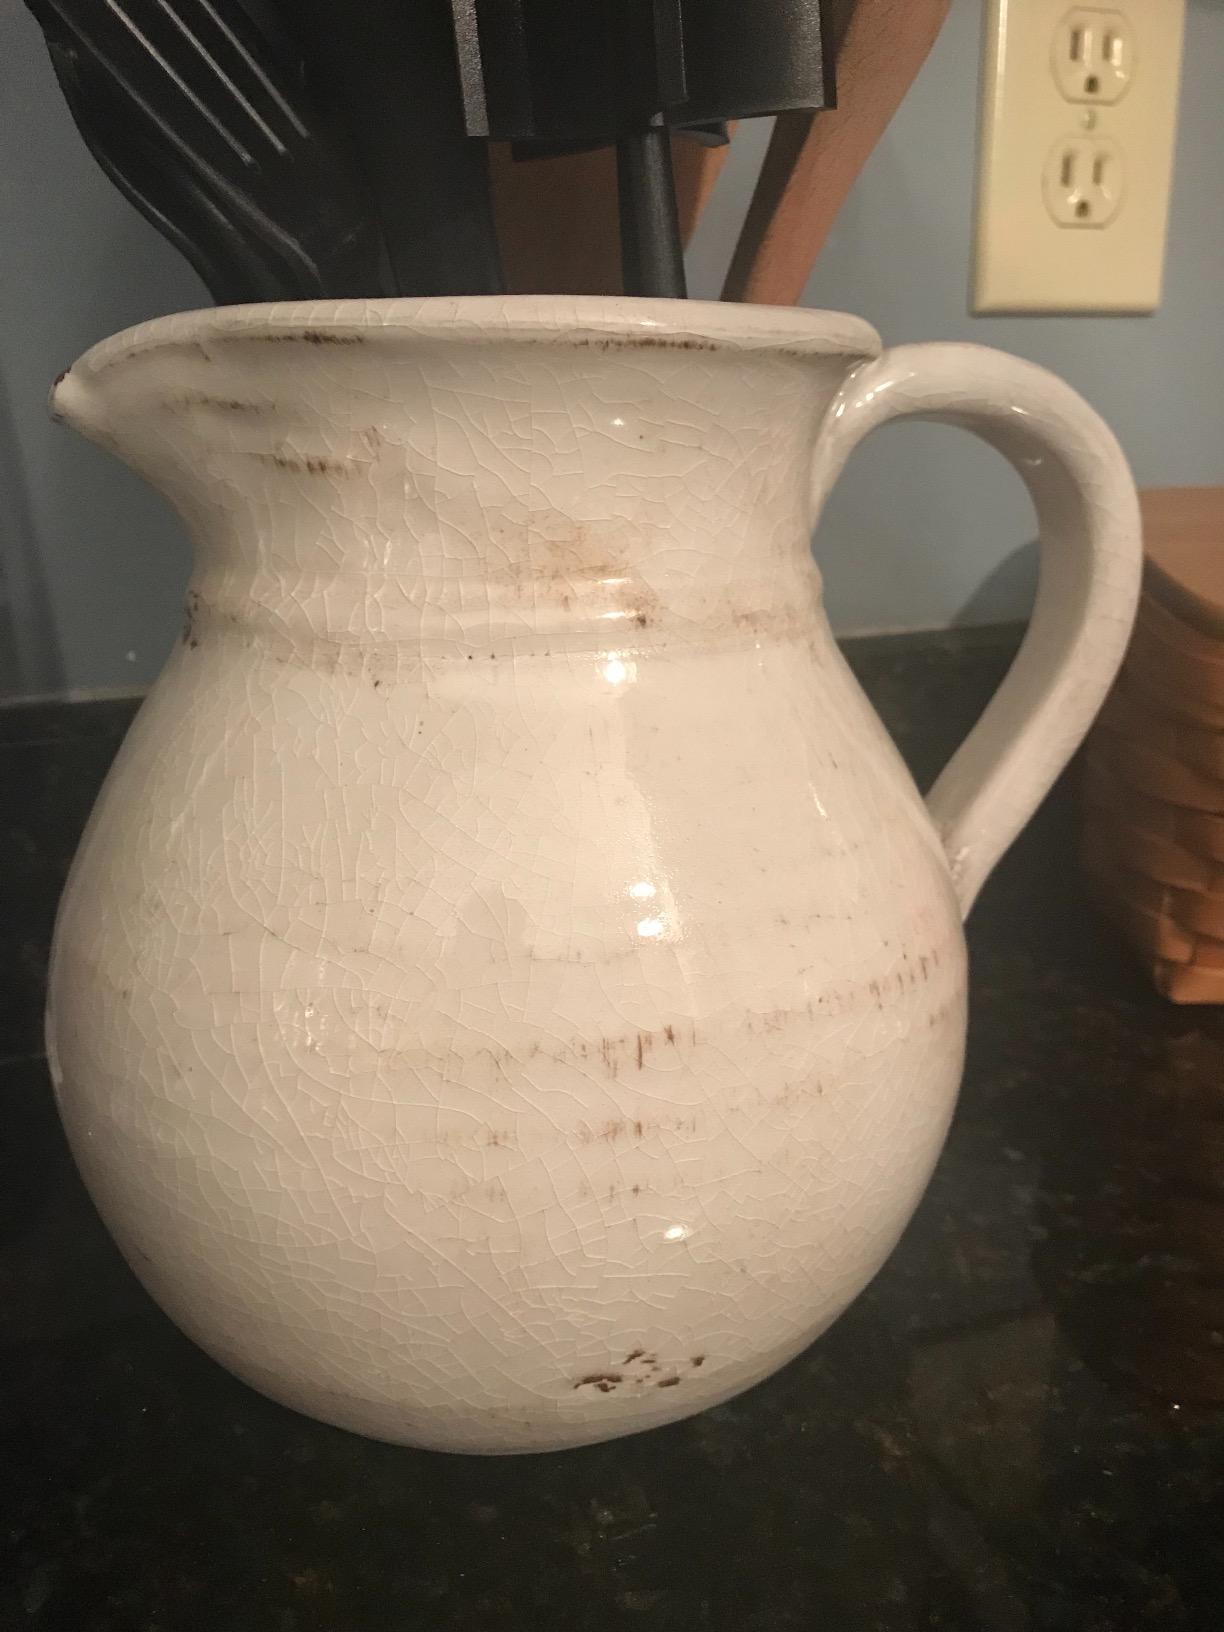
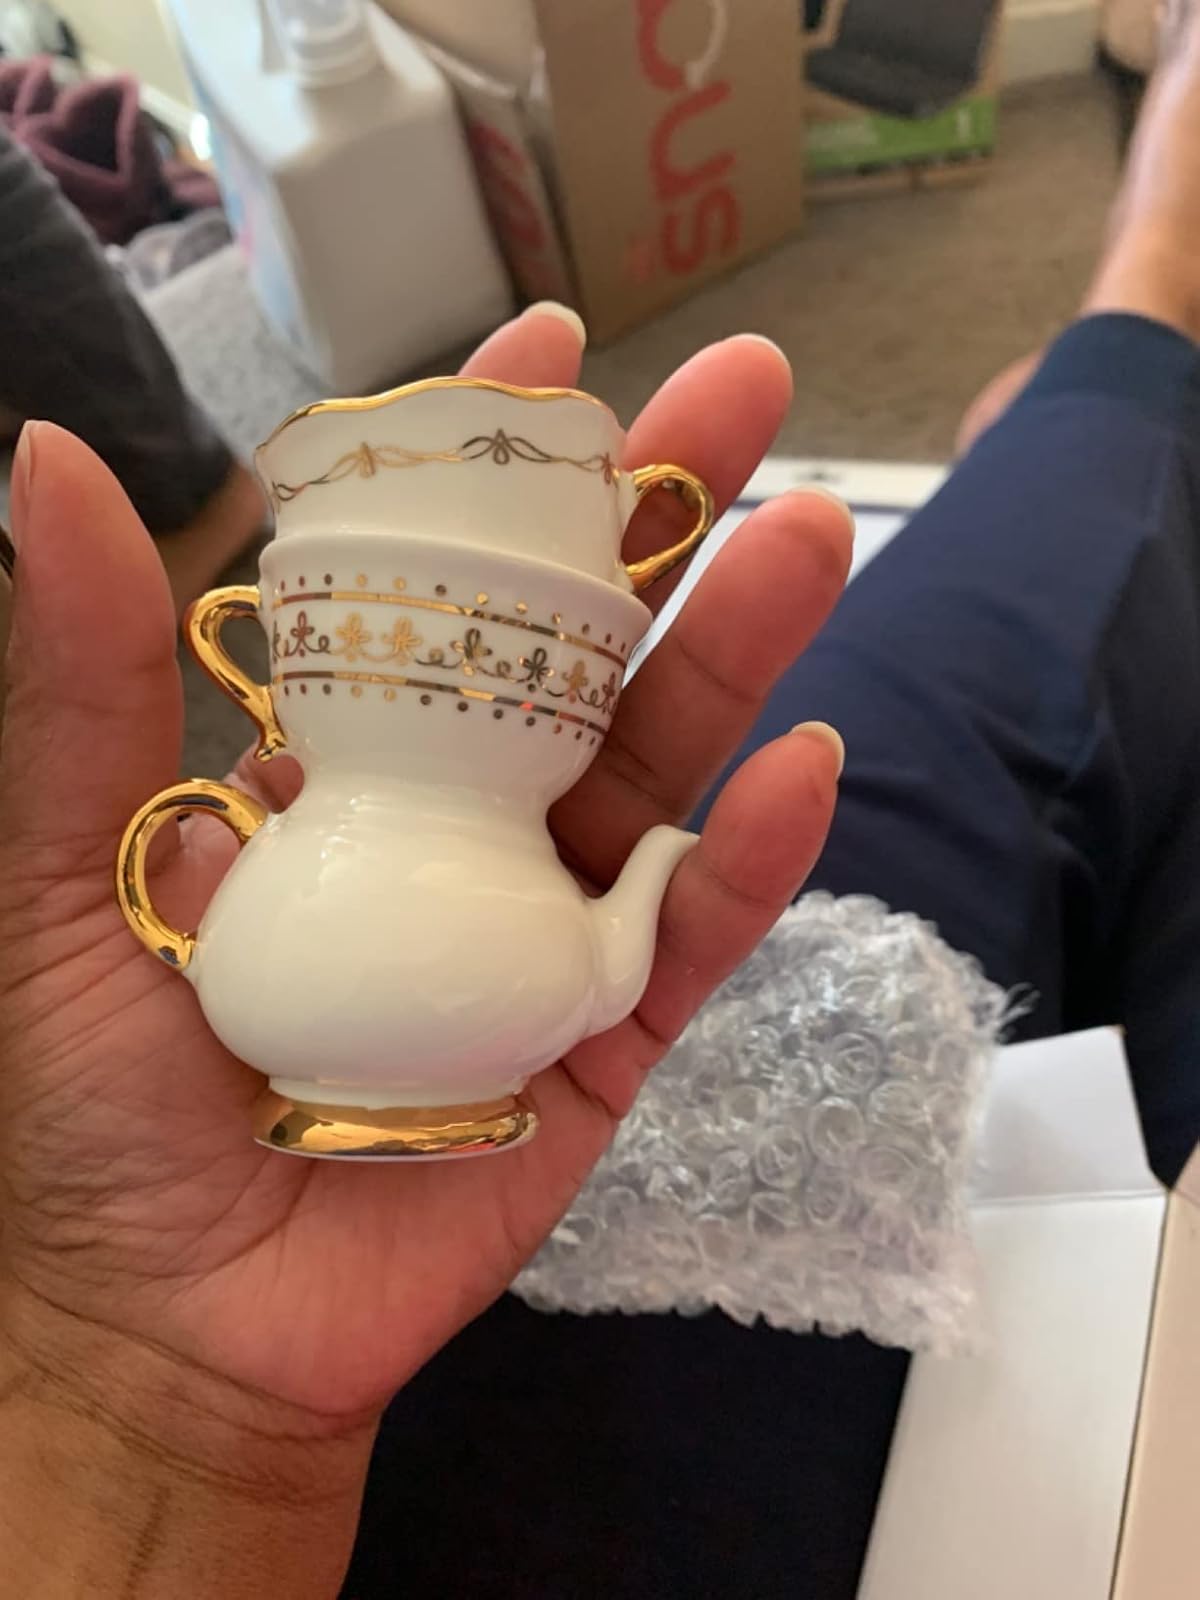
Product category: vase
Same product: no